Nicole Brown Simpson

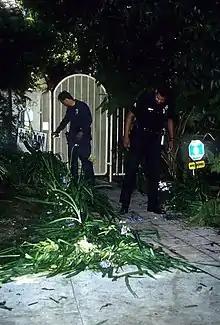
Police officers searching Brown's condo for evidence in June 1994

On March 16, 1994, Brown and her children attended the premiere for Simpson's newest film, "". Brown initiated a reconciliation attempt in 1993, sending Simpson a video of their wedding and a letter begging him to take her back and stating that she wanted to put their family back together. According to Brown’s sister Tanya, Nicole told their mother Juditha on the night she was murdered while they were eating dinner at the Mezzaluna restaurant that Simpson would always be her soul mate.